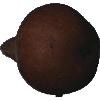
Label: Pear Kaiser 1